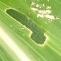
Crop: Maize
Condition: spodoptera-frugiperda-a